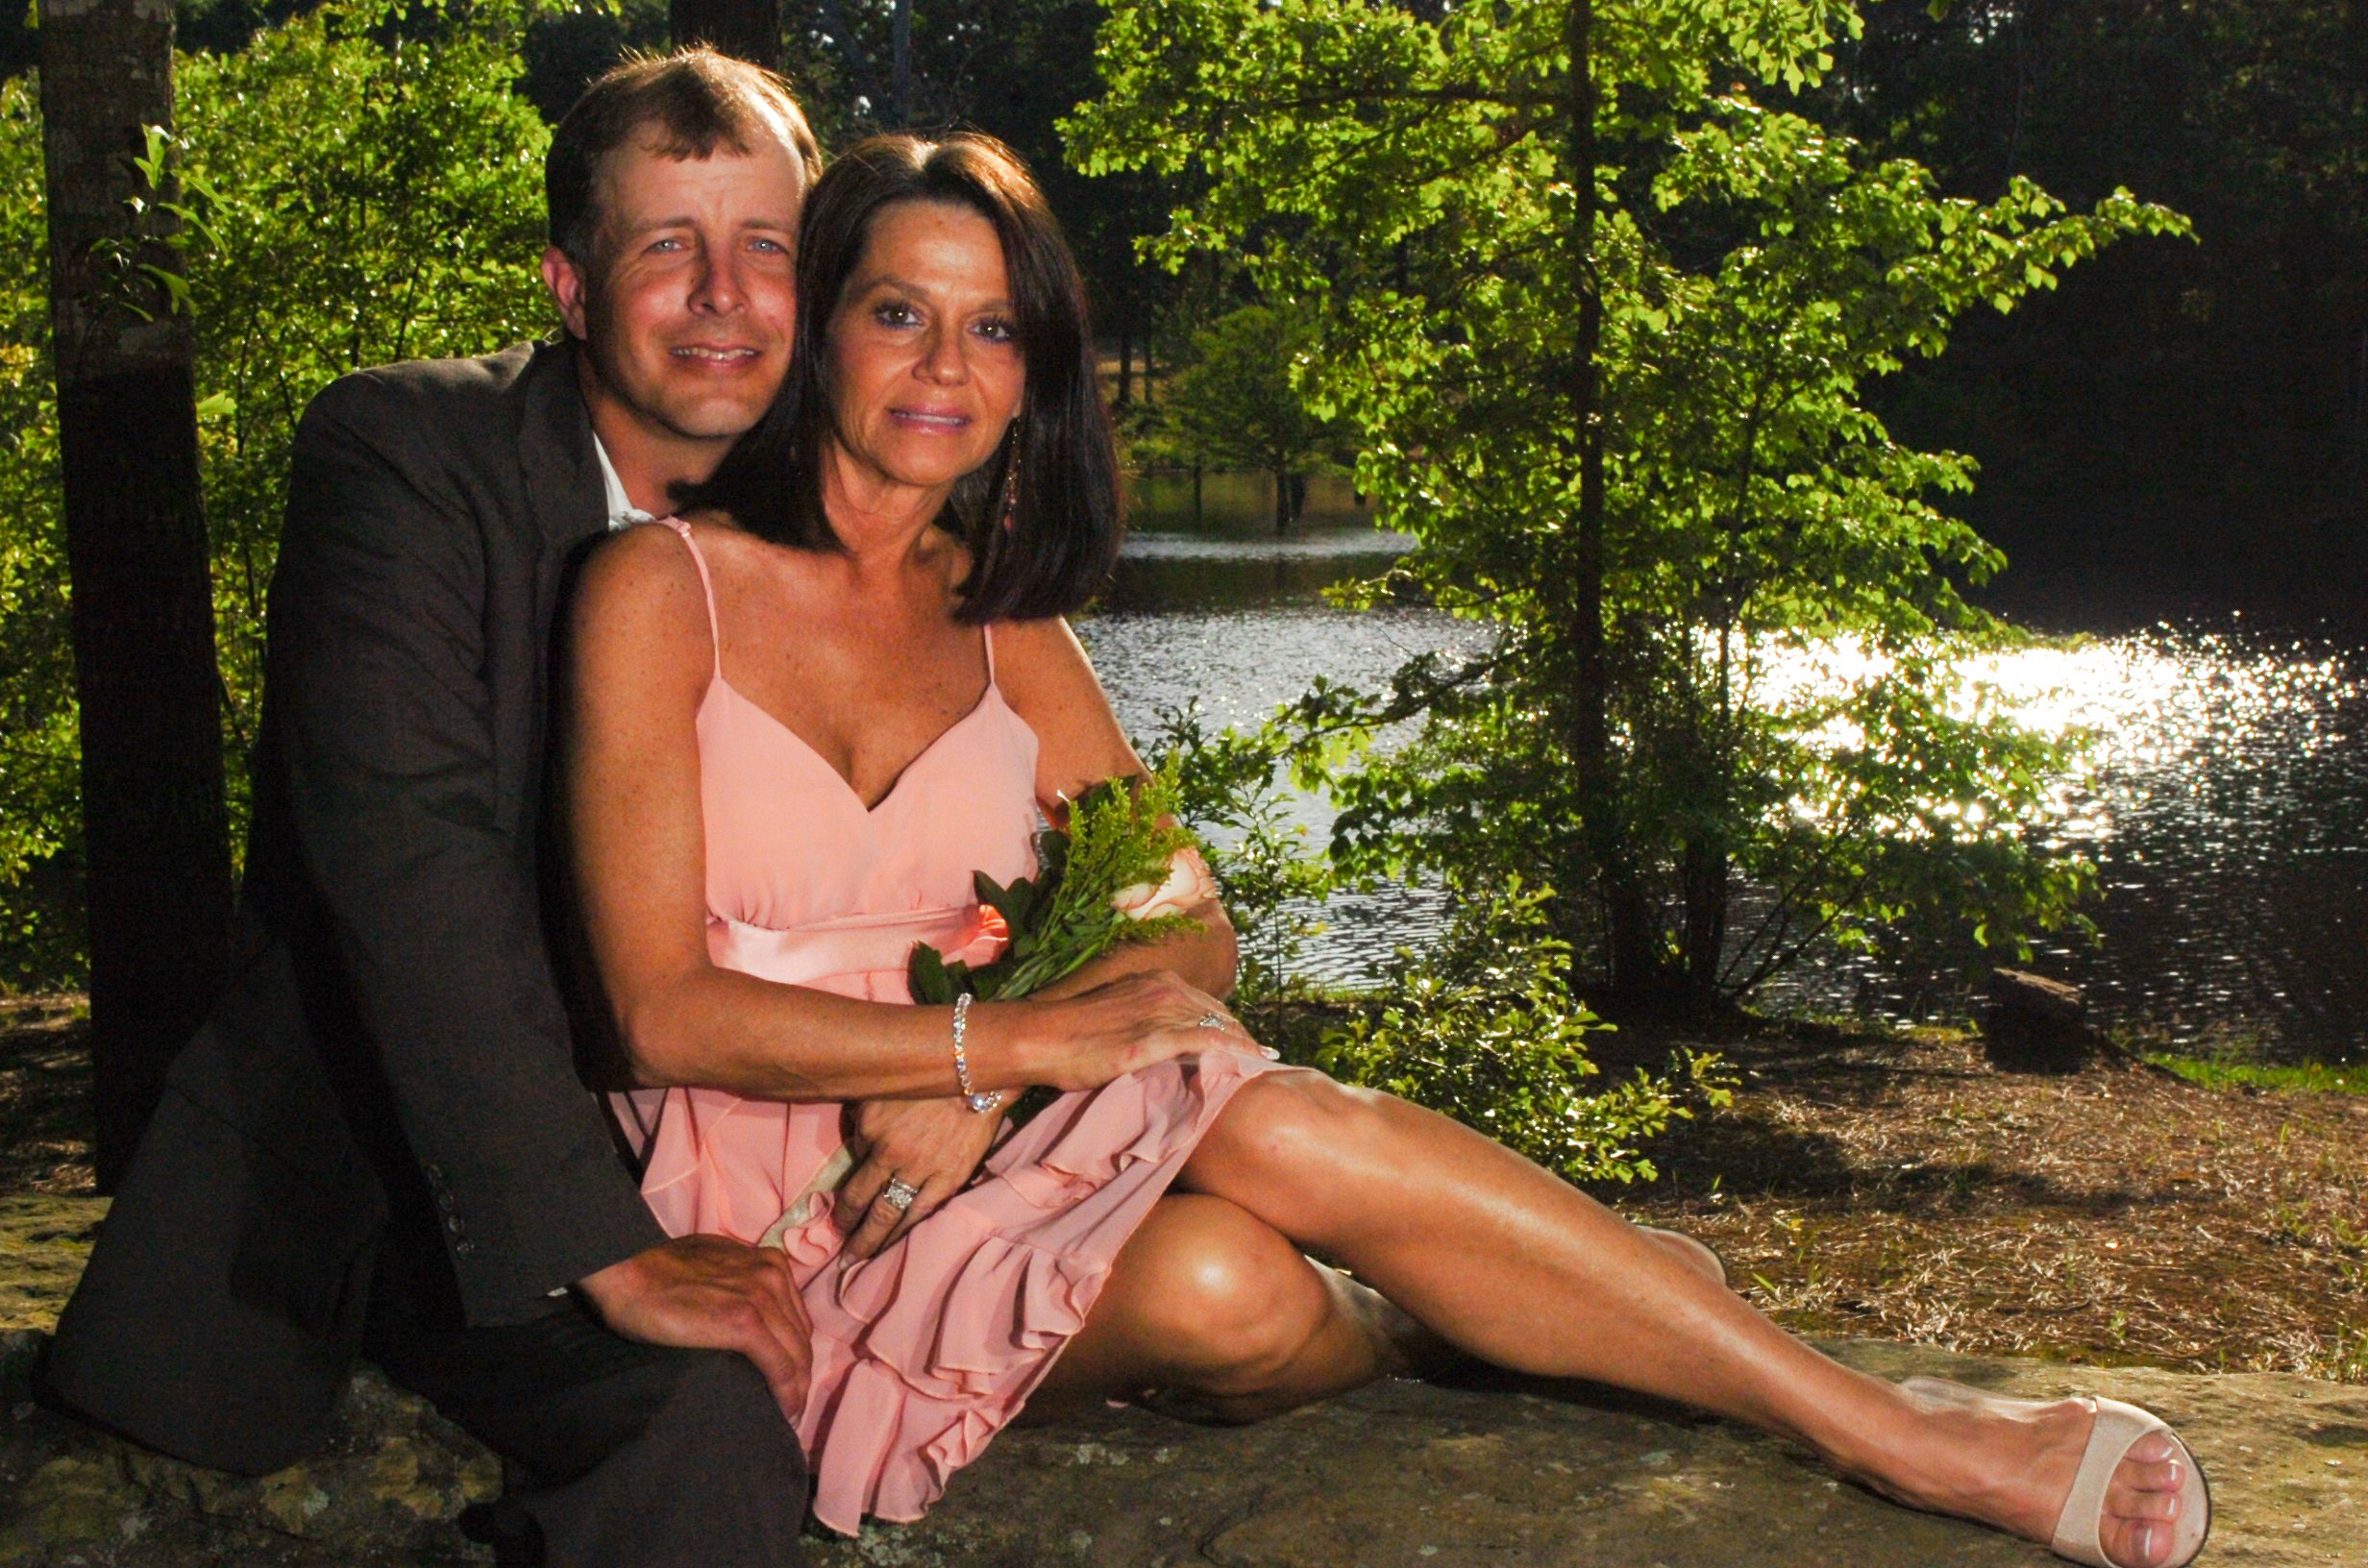
people, love, portrait, model, romance, romantic, lady, married, marriage, bride and groom, outdoors, happy, seated, dating, pose, couples, sweethearts, photo shoot, newlyweds